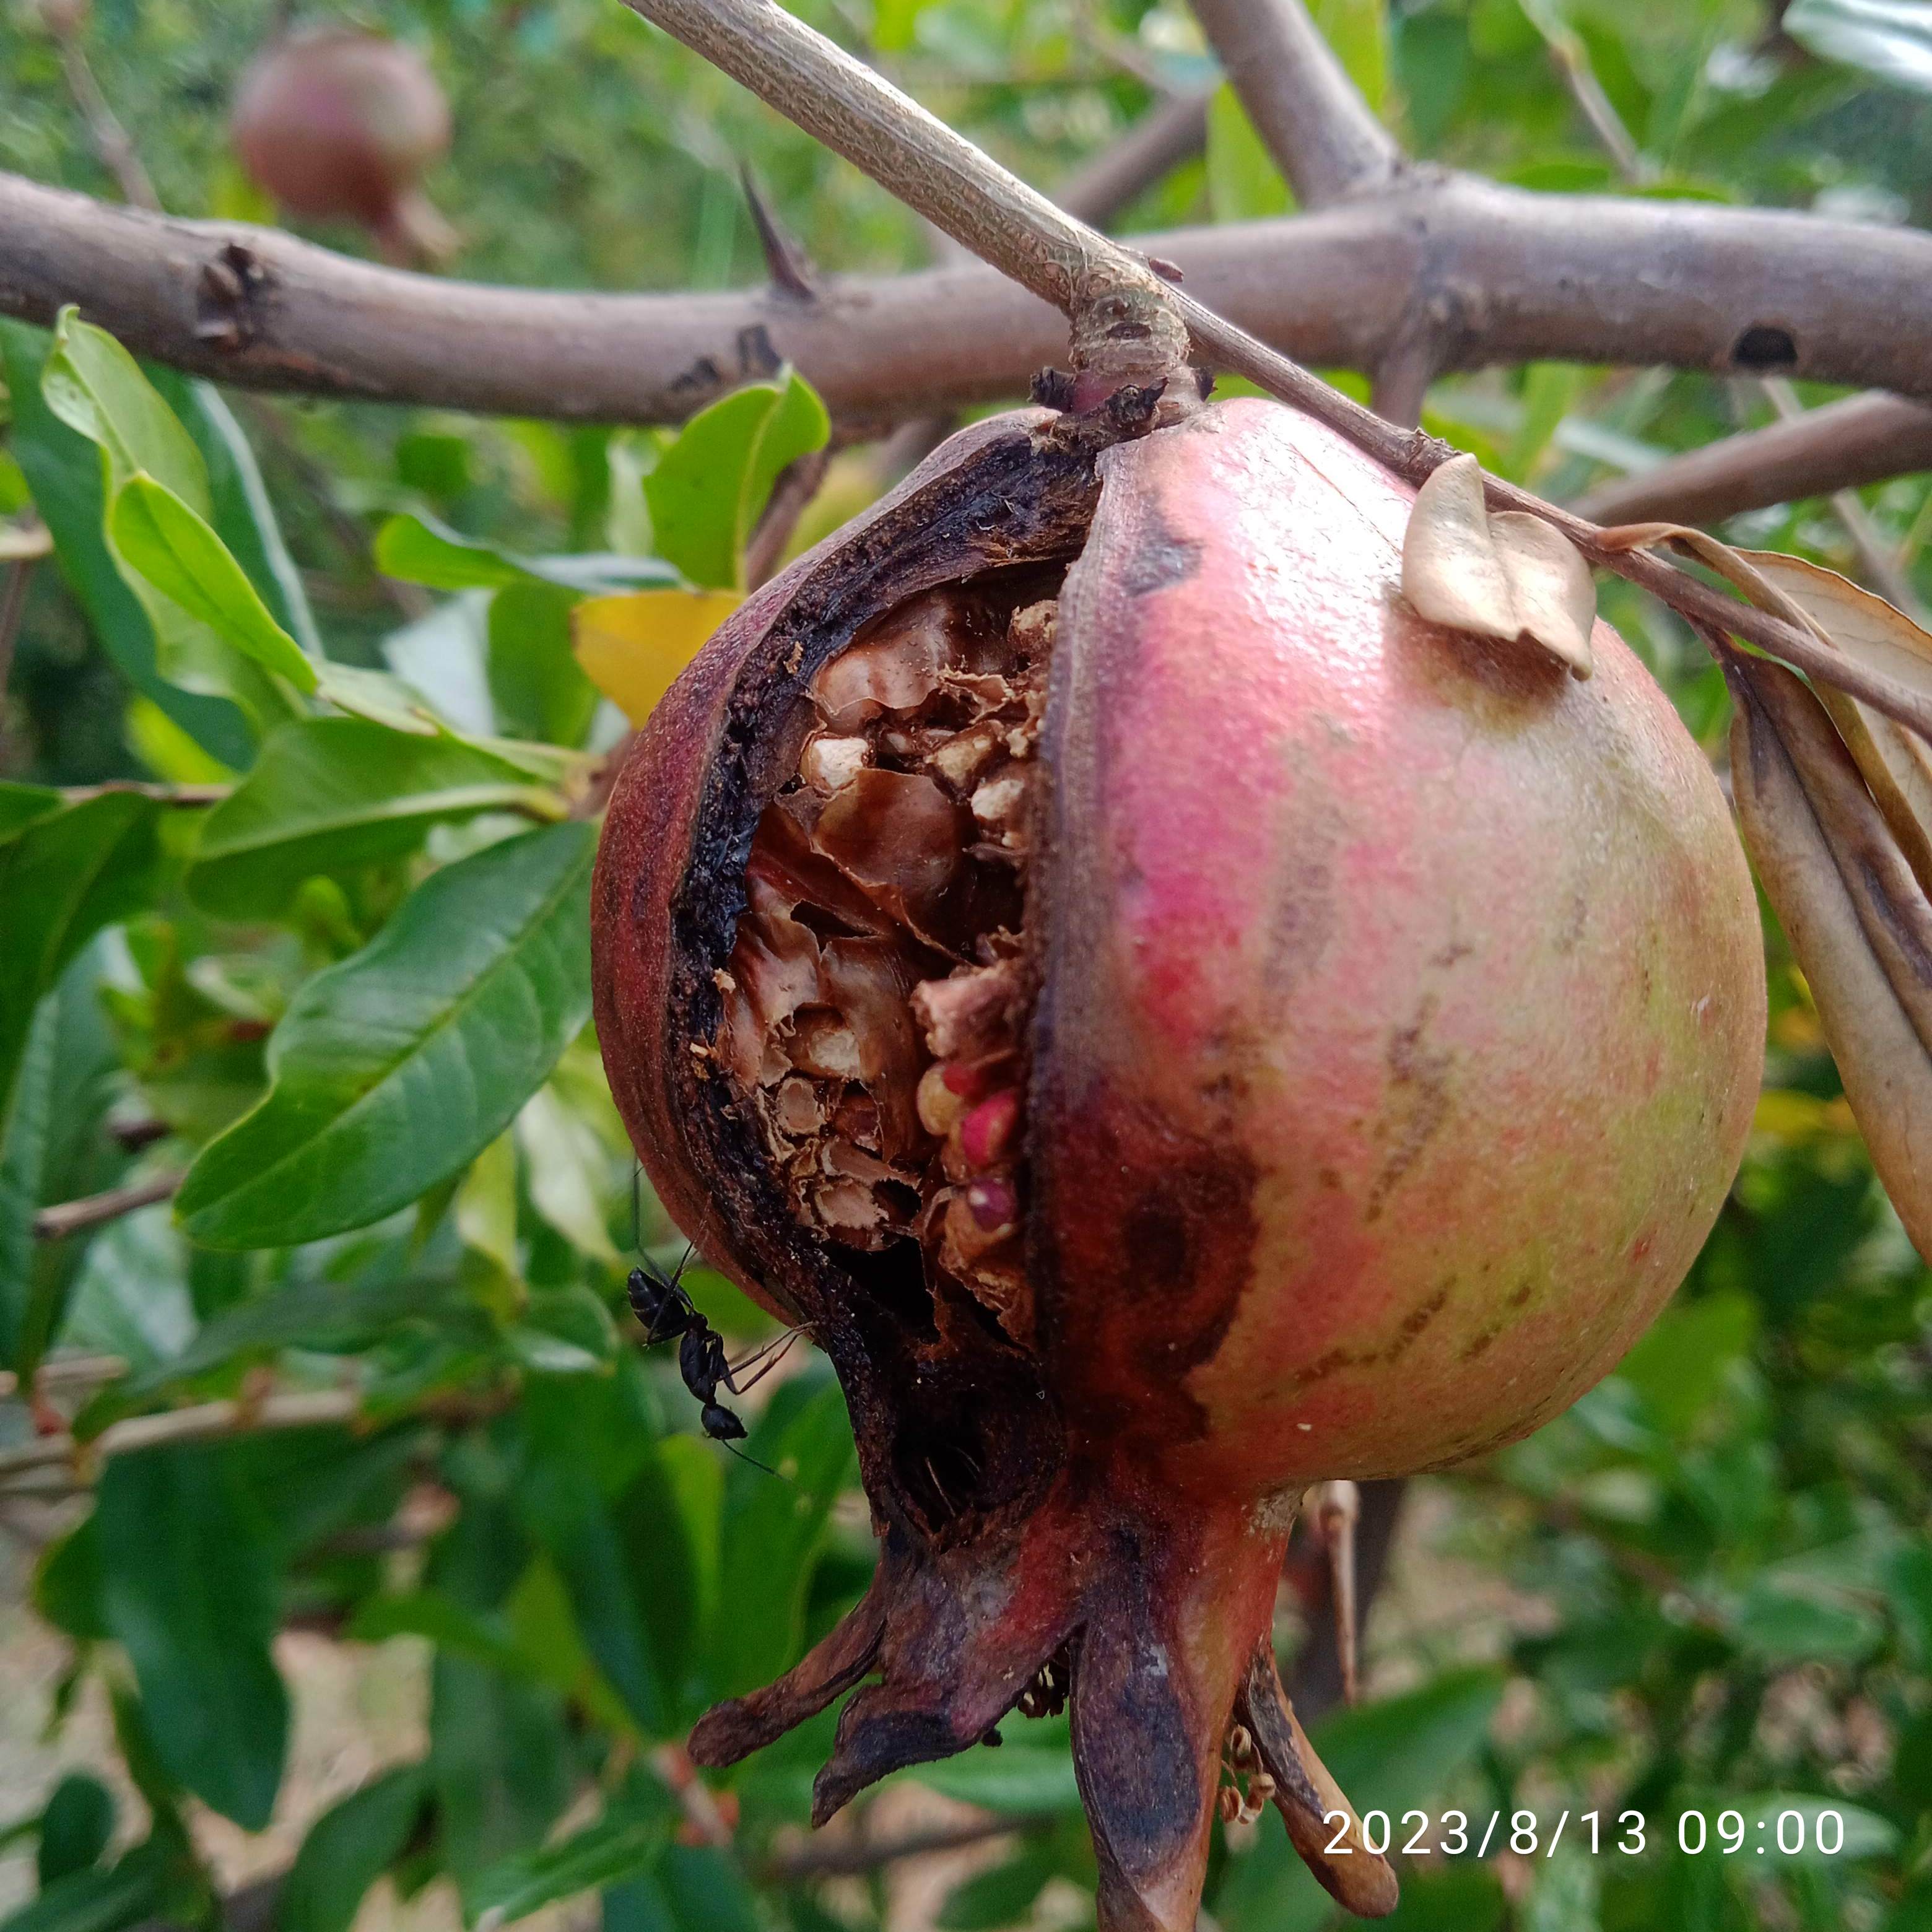
Label: Bacterial_Blight